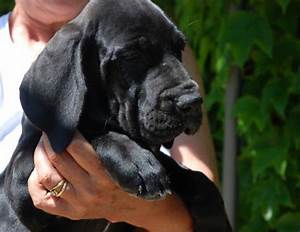
Label: cane